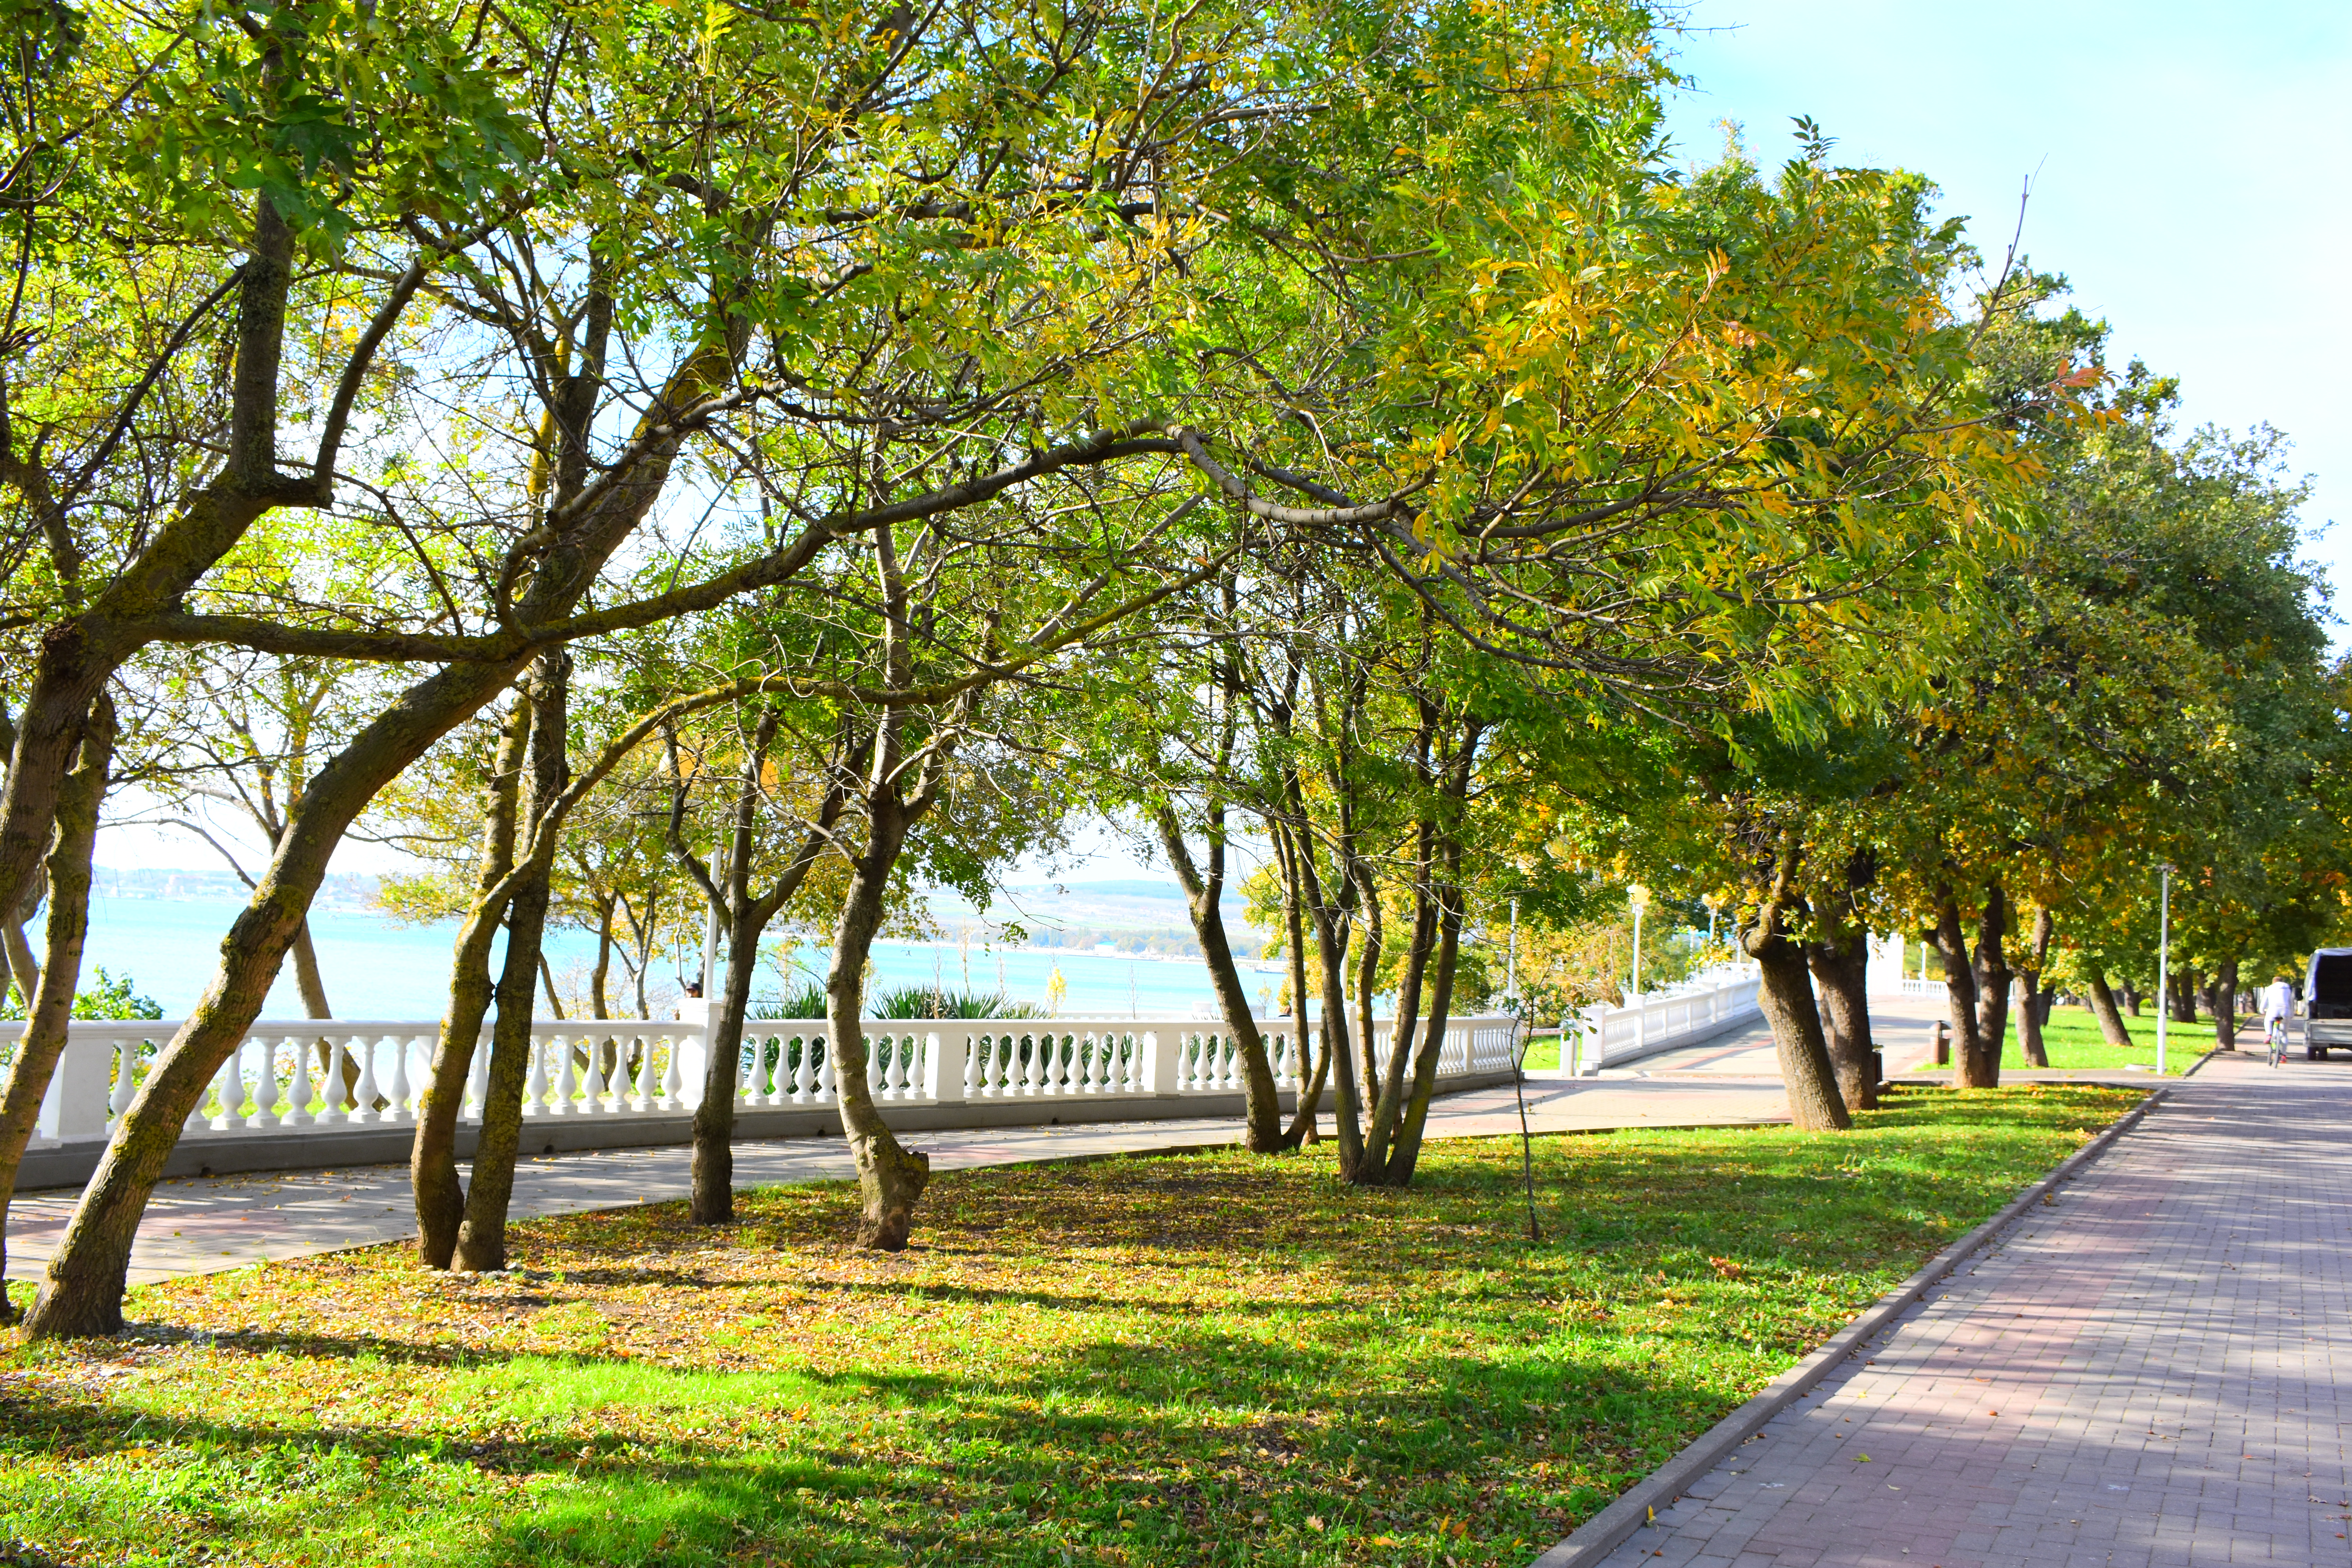
natural, sky, plant, branch, tree, natural landscape, shade, trunk, water, grass, deciduous, road surface, landscape, Tints and shades, leisure, road, arecales, wood, sidewalk, recreation, city, walkway, horizon, autumn, street, garden, plant stem, tropics, shadow, asphalt, flowering plant, park